Christian Wilhelm Ernst Dietrich

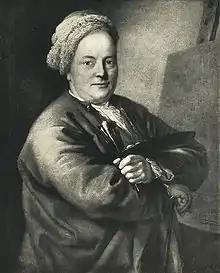
C. W. E. Dietrich (1767); portrait by Anton Graff

Christian Wilhelm Ernst Dietrich (30 October 1712 – 23 April 1774) was a German painter and art administrator. In his own works, he was adept at imitating many earlier artists, but never developed a style of his own.